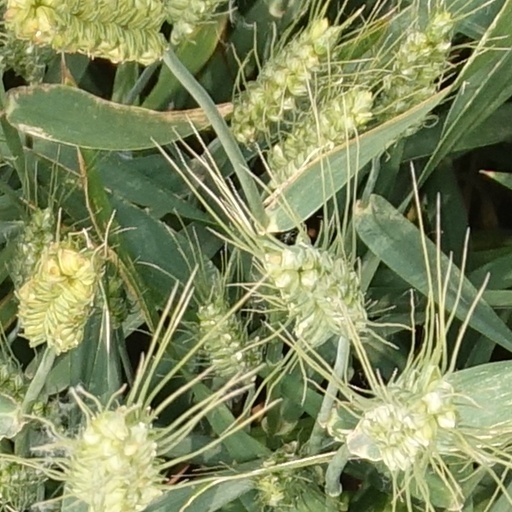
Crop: wheat